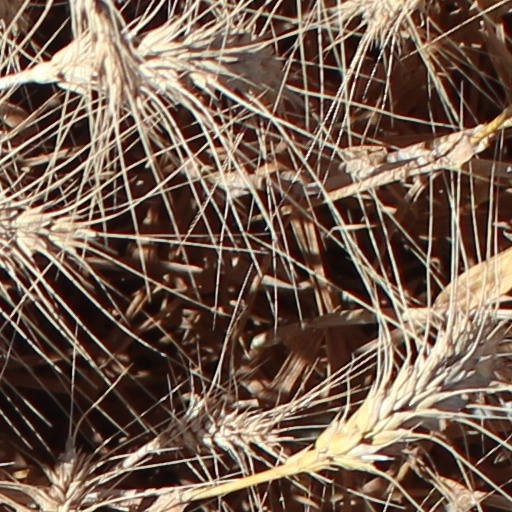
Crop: wheat